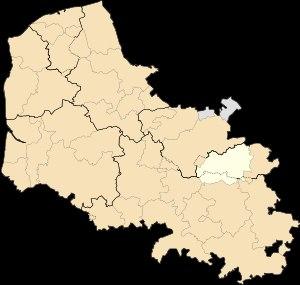
Depuis le 1ᵉʳ janvier 2017, le département du Pas-de-Calais compte 19 établissements publics de coopération intercommunale à fiscalité propre dont le siège est dans le département, dont un qui est interdépartemental. Par ailleurs quatre communes sont groupées dans une intercommunalité dont le siège est situé hors département.